Claes Jacobsz van der Heck

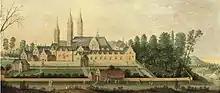
A view of Egmond Abbey, from the collection of Jacques Goudstikker.

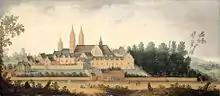
The same view of Egmond Abbey by his relative Claes Dircksz van der Heck

Claes Jacobsz van der Heck (Nicolaes Jacobsz van der Heck) (c.1575 in Alkmaar – 1652 in Alkmaar), was a Dutch Golden Age painter.